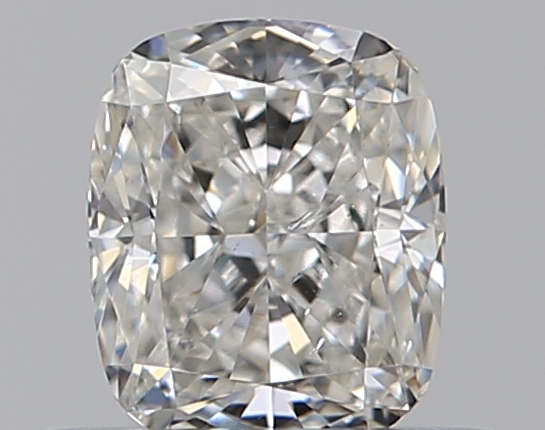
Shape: cushion
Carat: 0.51
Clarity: SI1
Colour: H
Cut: EX
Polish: EX
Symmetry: EX
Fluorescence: N
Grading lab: GIA
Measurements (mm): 5.02 x 4.15 x 2.85